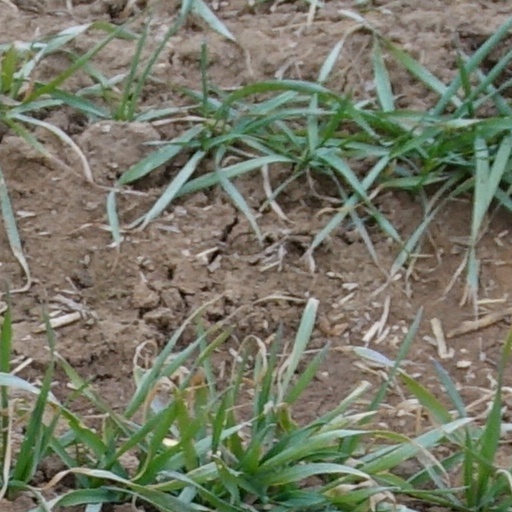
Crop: wheat